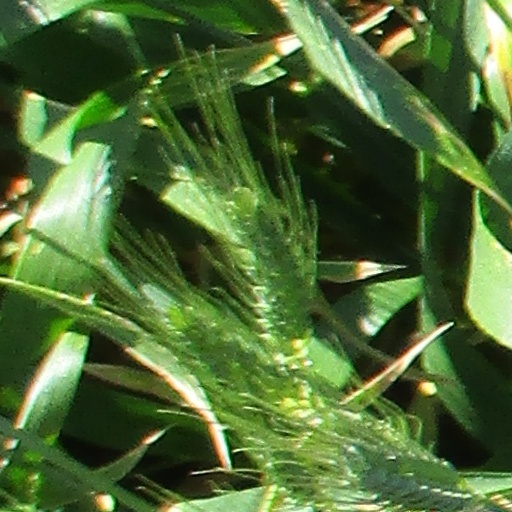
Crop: wheat